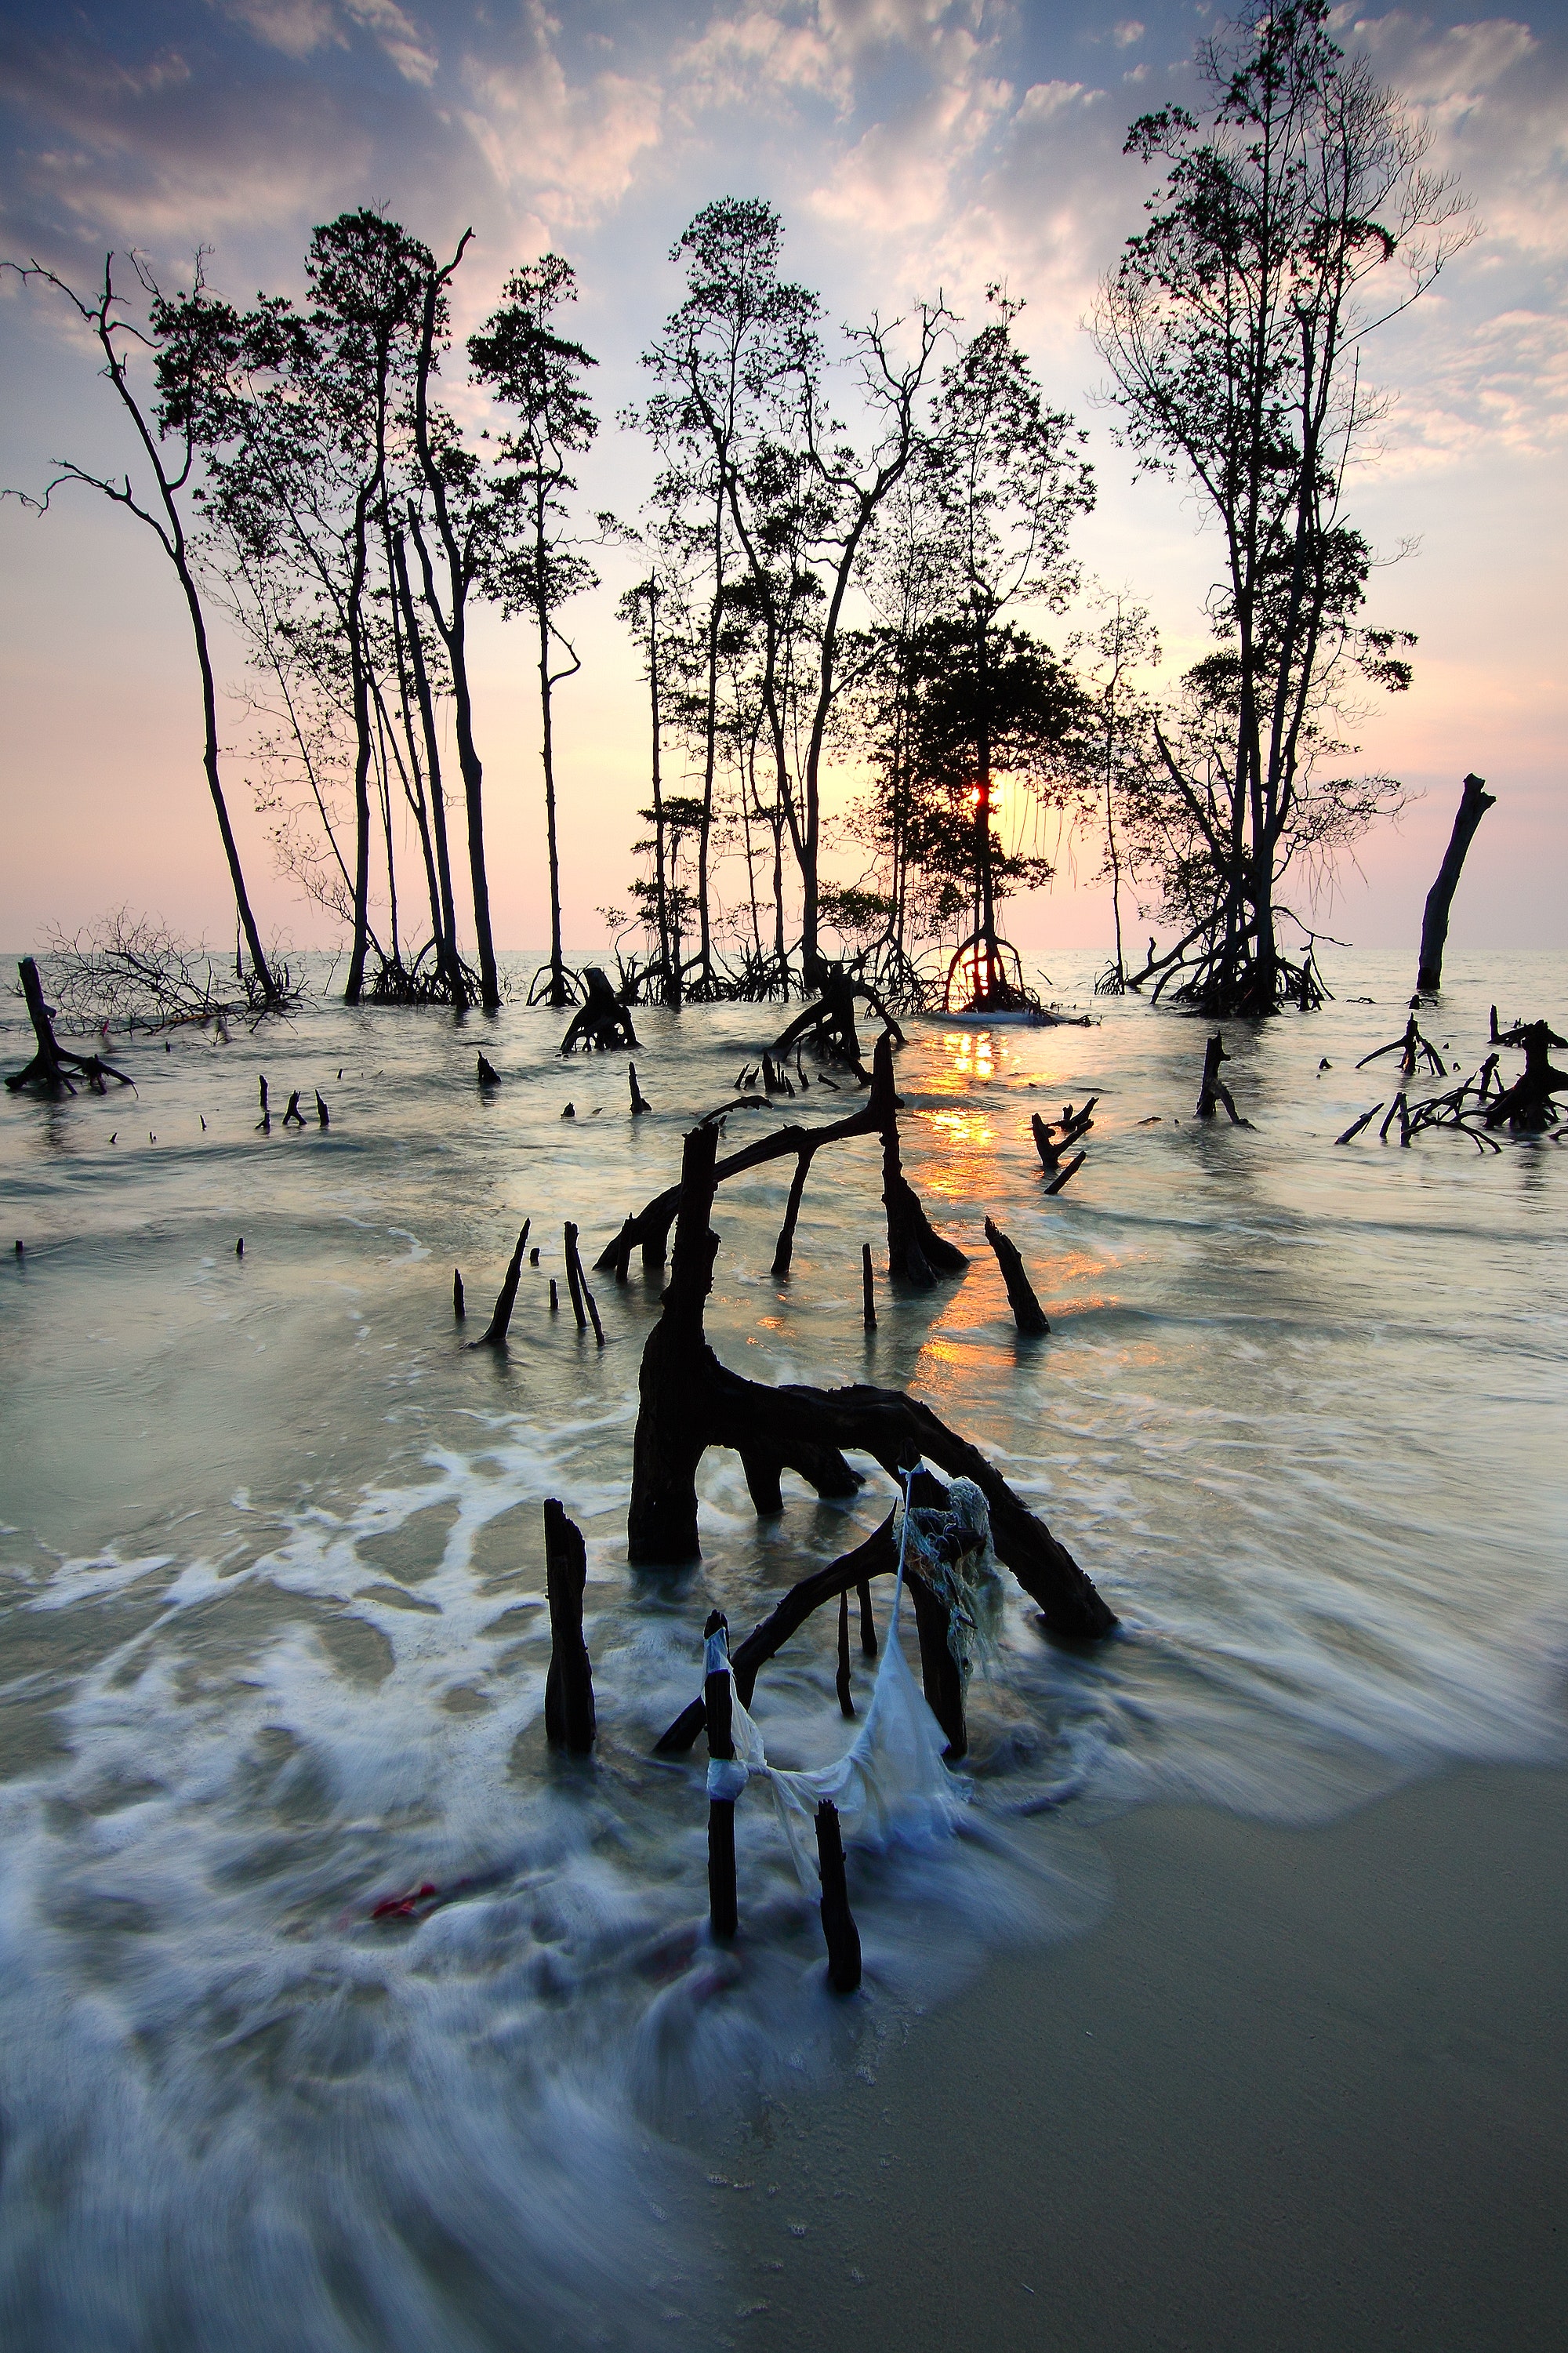
nature, water, reflection, sky, natural landscape, tree, evening, morning, wildlife, sunset, wetland, woody plant, river, sunrise, fun, calm, dusk, swamp, water bird, landscape, plant, bird, bayou, bank, lake, cloud, sea, seabird, dawn, duck